Liquefied natural gas

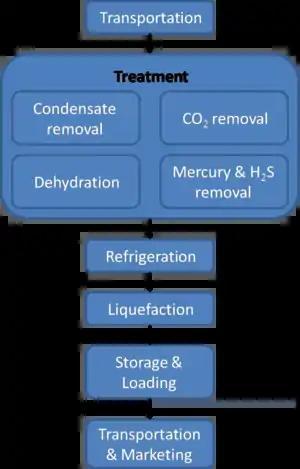
A typical LNG process

The heating value depends on the source of gas that is used and the process that is used to liquefy the gas. The range of heating value can span ±10 to 15 percent. A typical value of the higher heating value of LNG is approximately 50 MJ/kg or 21,500 BTU/lb. A typical value of the lower heating value of LNG is 45 MJ/kg or 19,350 BTU/lb.